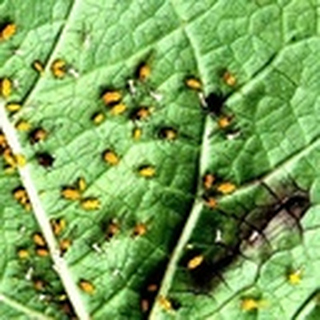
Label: cotton_aphids